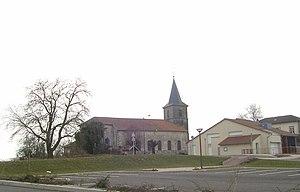
L'église Saint-Èvre d'Harol
Harol est une commune française située dans le département des Vosges, en région Grand Est.